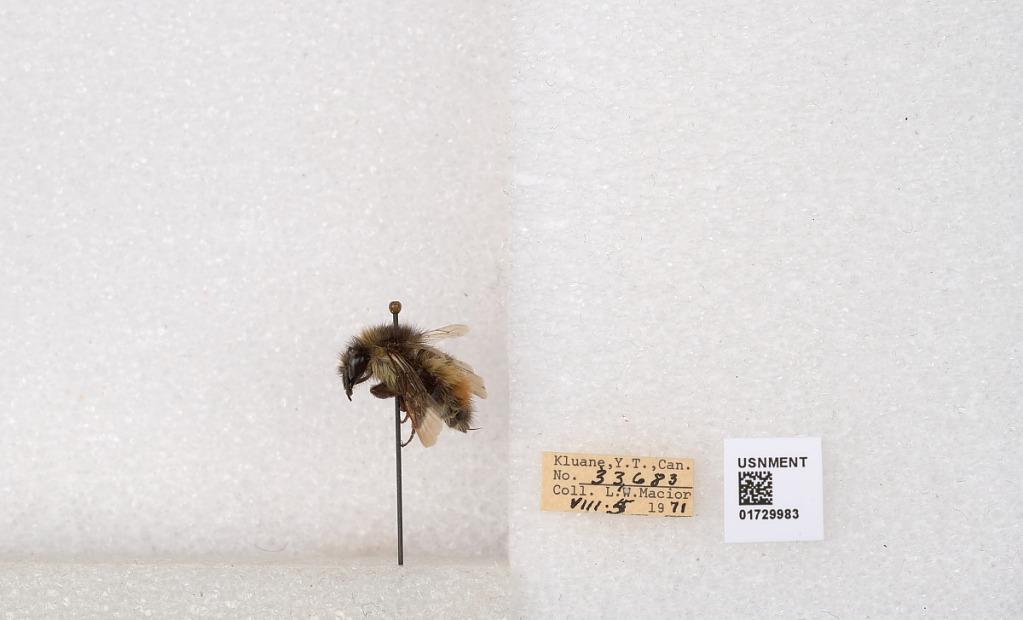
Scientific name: Bombus flavifrons Cresson
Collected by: L. Macior
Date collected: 1971-8-5
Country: Canada
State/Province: Yukon Territory
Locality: Kluane National Park and Reserve
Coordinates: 60.7493, -139.504